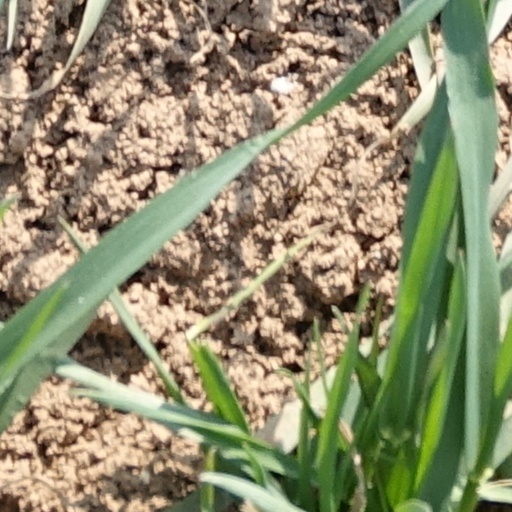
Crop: wheat